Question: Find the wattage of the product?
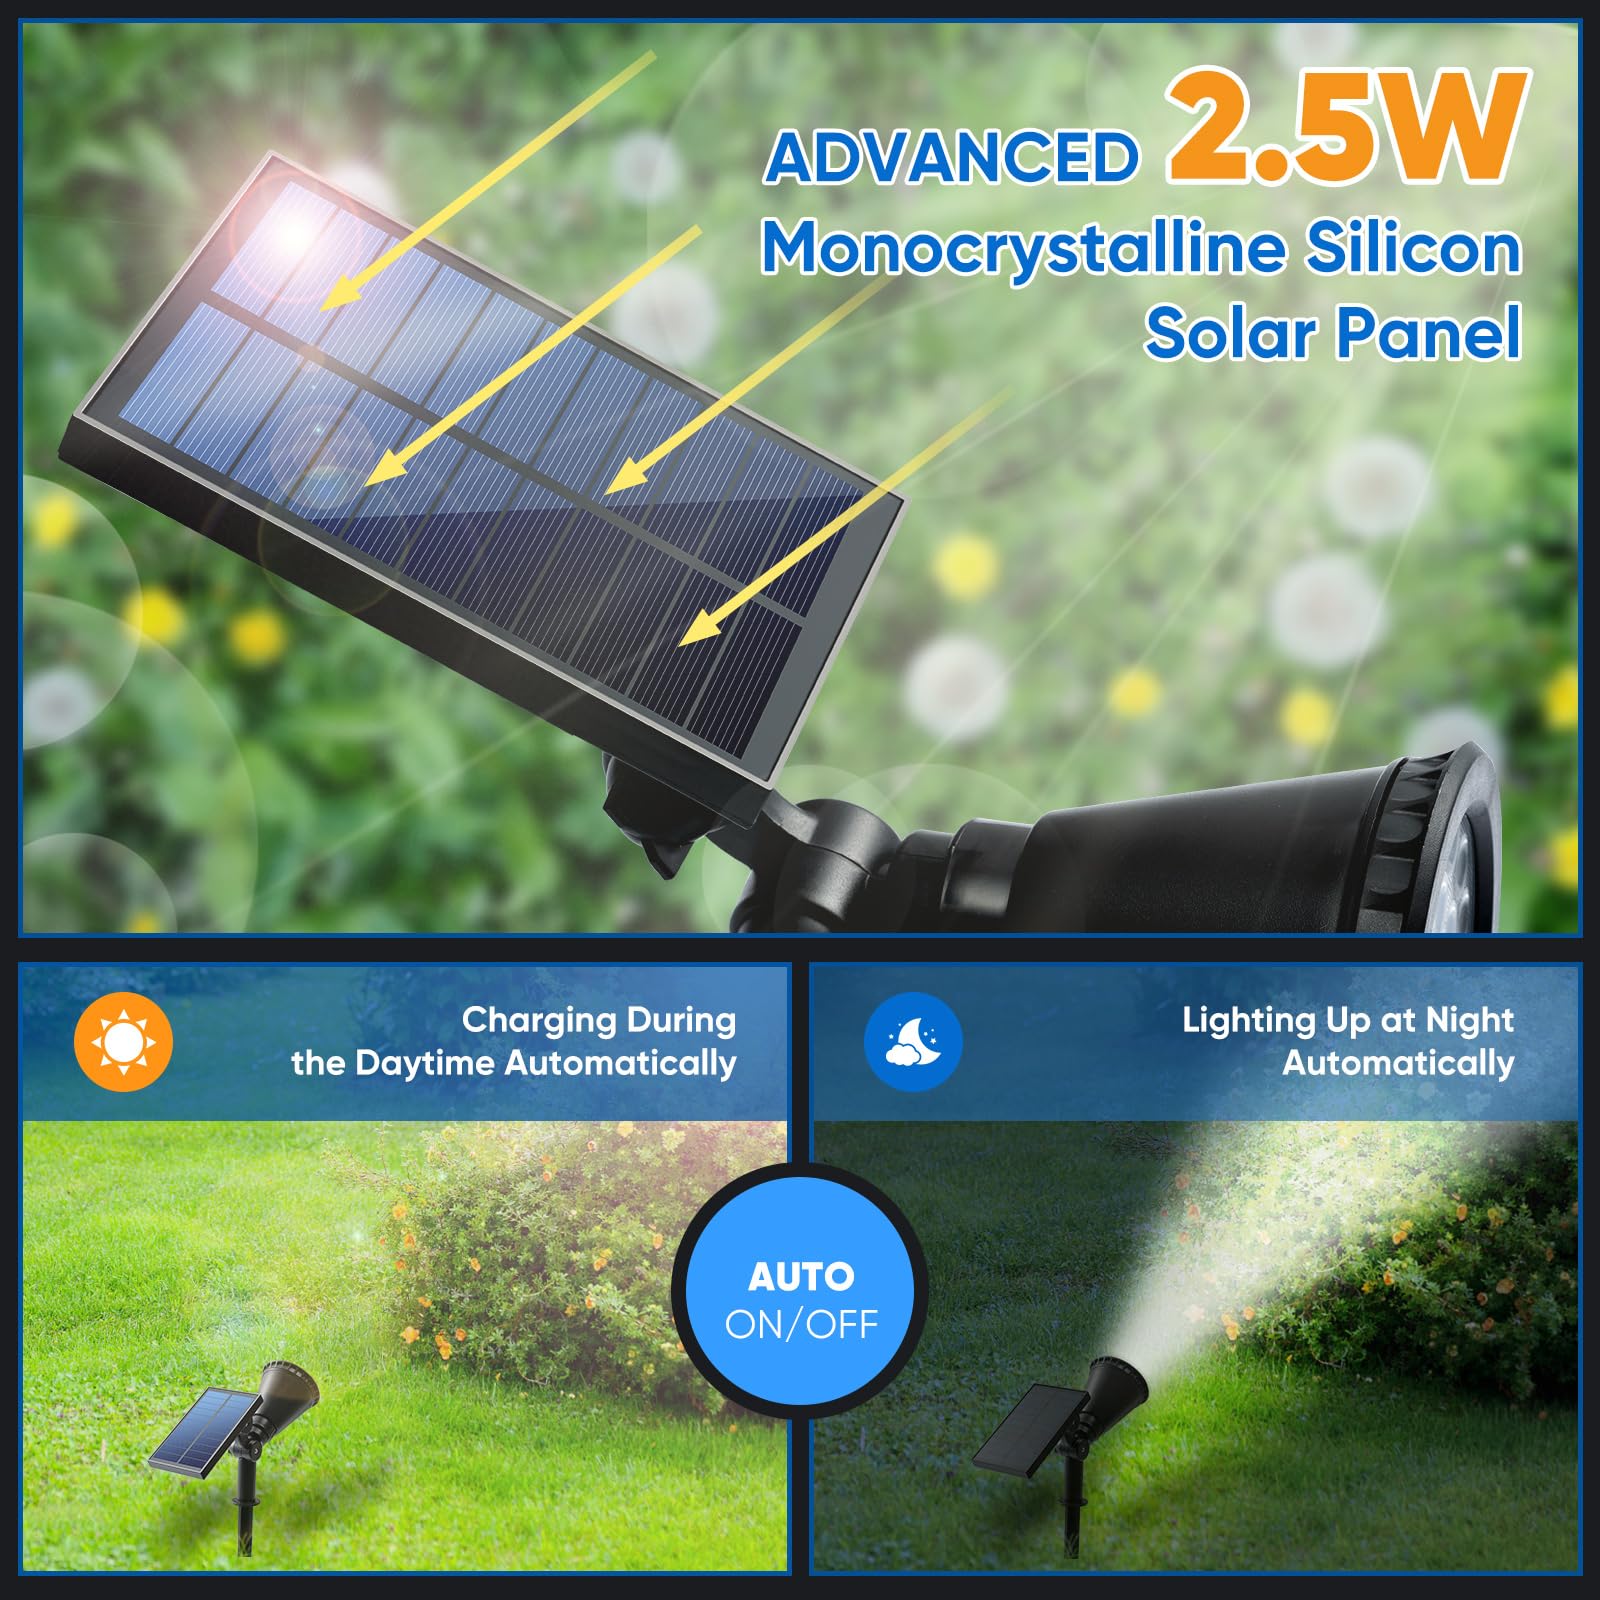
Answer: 2.5 watt